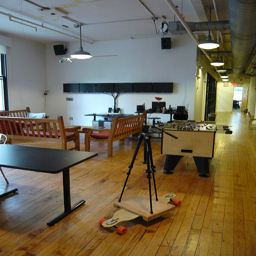
A skateboard with a tripod on top of it.
A camera tripos sitting on a skateboard inside
The room has a Foosball table next to the sofas.
A living space with a tripod, foosball table and chairs.
A BENCH WITH LIGHTS IN A STUDIO IS CLEAR HALL WAY